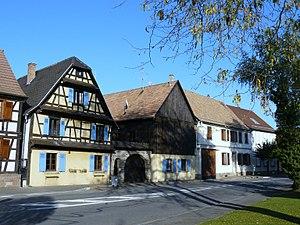
Maisons à colombages
Boofzheim est une commune française située dans le département du Bas-Rhin, en région Grand Est.